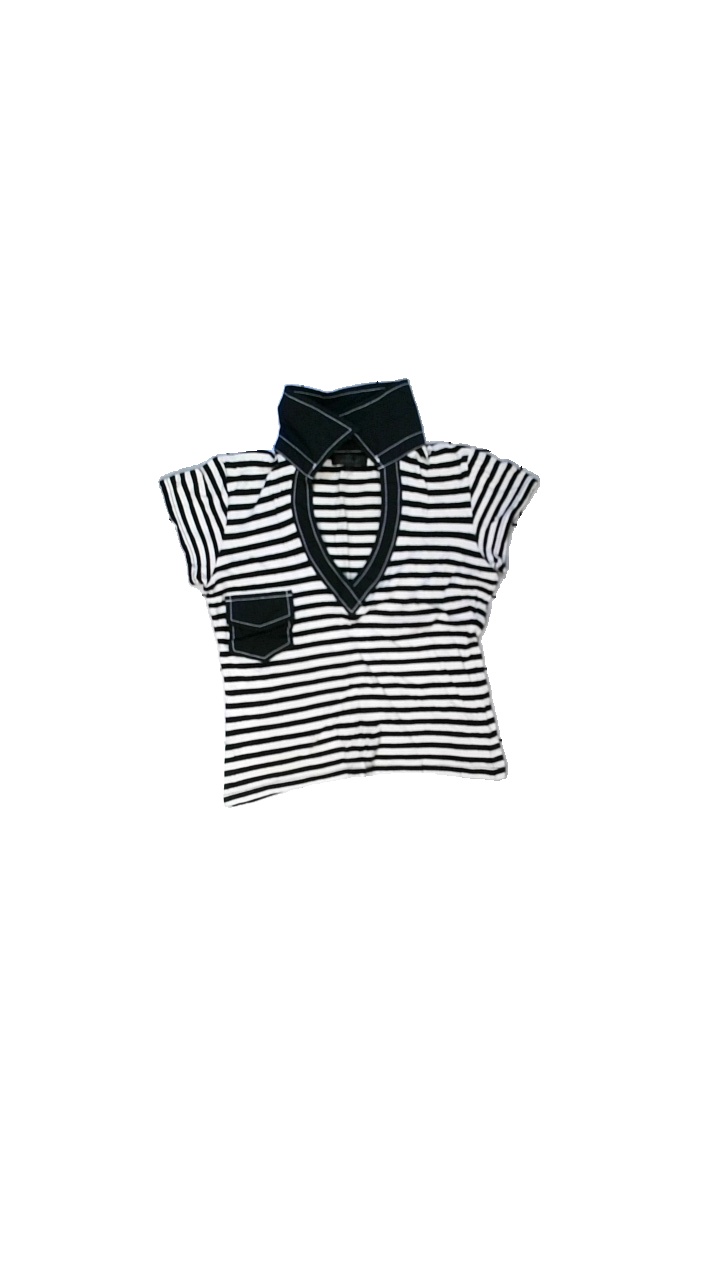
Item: Top (Ladies)
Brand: Miss H
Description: Striped top
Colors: Black, White
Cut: Tight, V-collar
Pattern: Striped
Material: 100% viscose
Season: All
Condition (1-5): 1
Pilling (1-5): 2
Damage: Yellow stain
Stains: Minor
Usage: Export
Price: <50